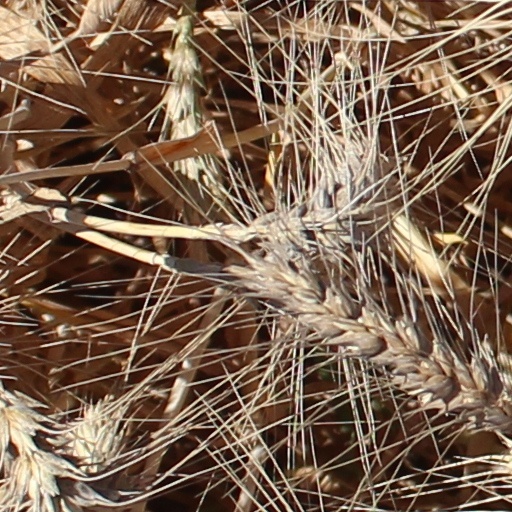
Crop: wheat